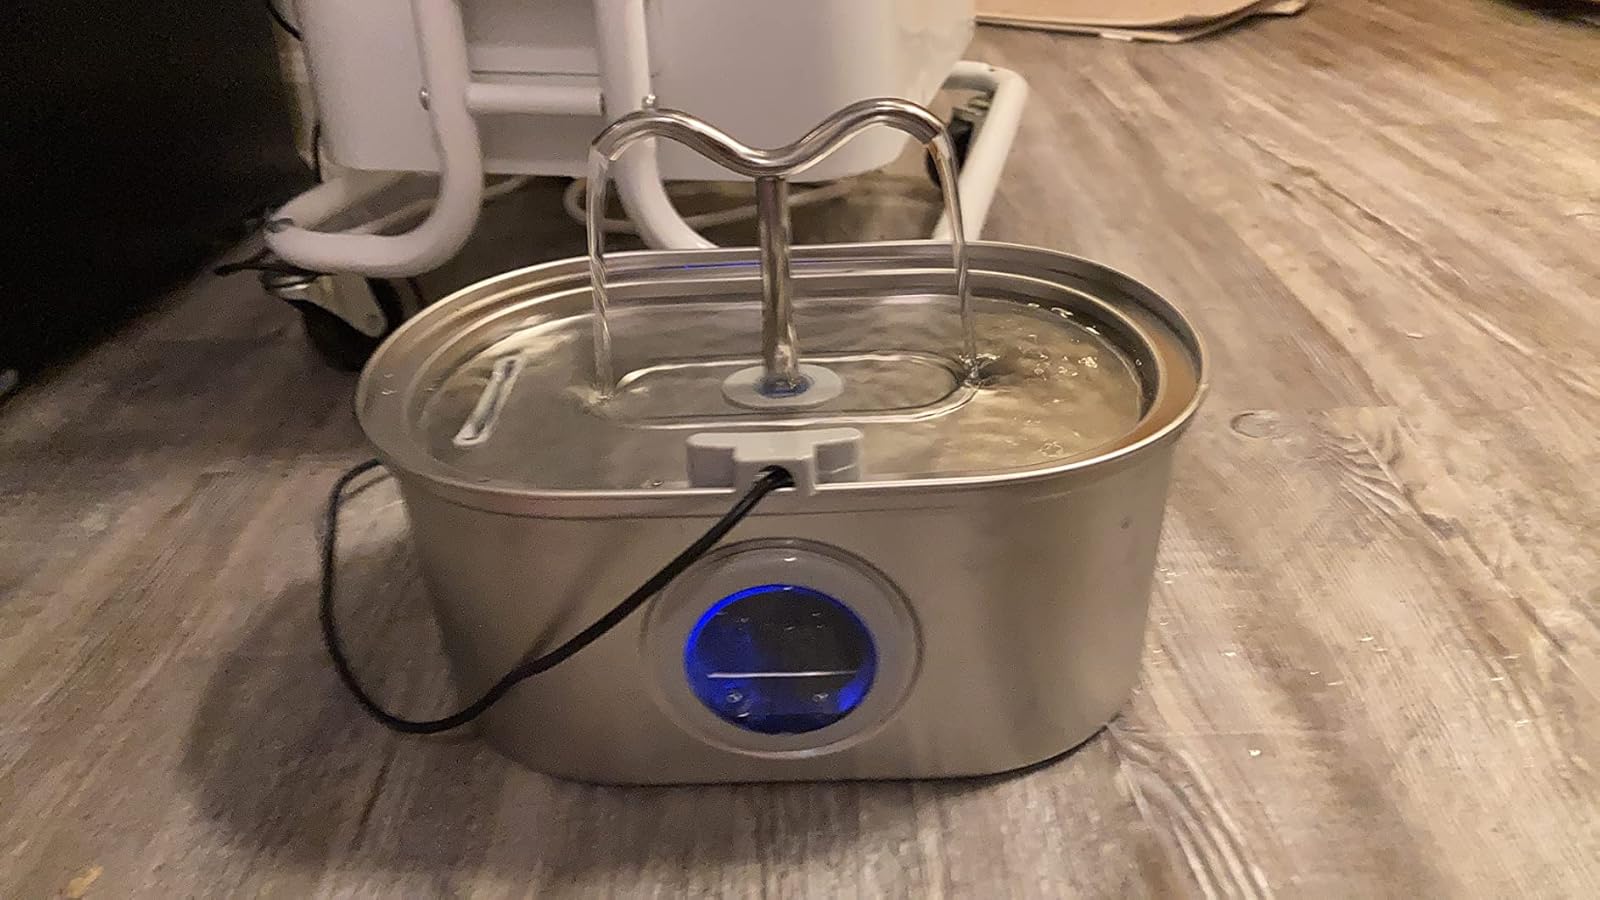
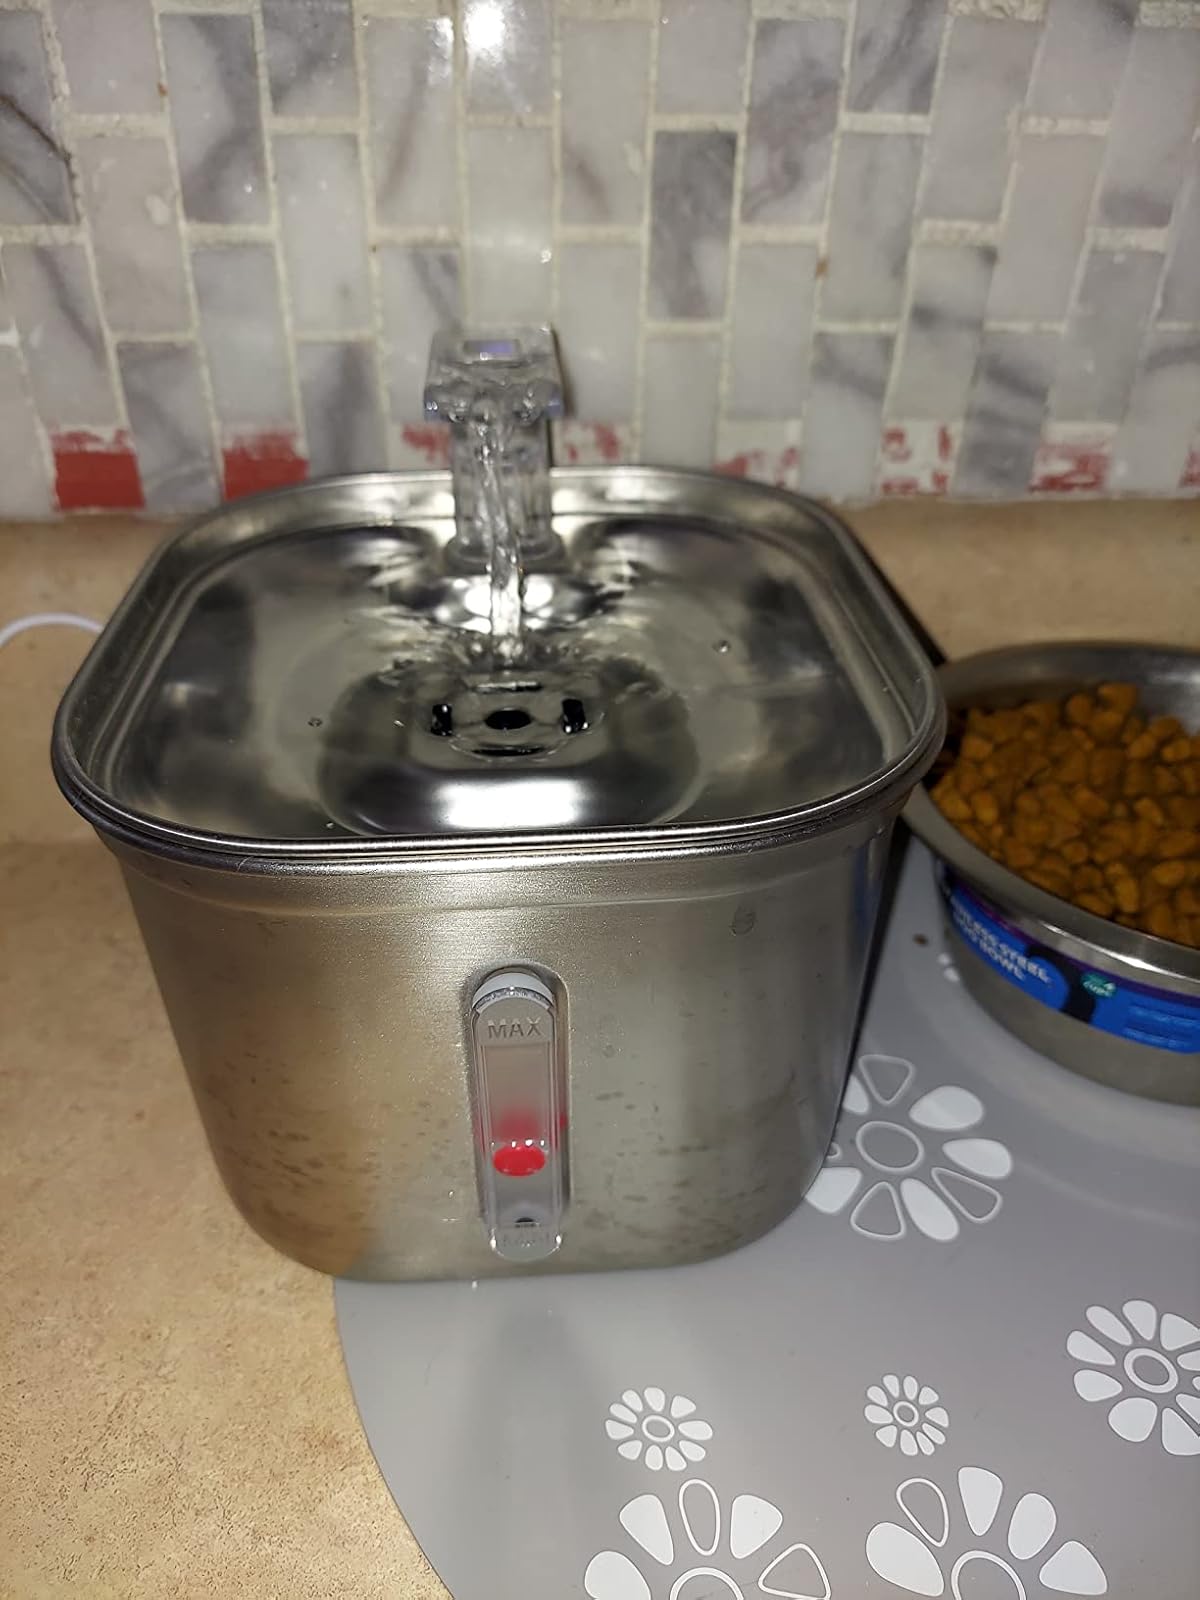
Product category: items_bowl
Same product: no